William M. Roth

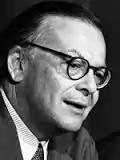
Portrait of William Roth

William Matson Roth (September 3, 1916 – May 29, 2014) was an American shipping executive, special ambassador for trade, member of the ACLU executive committee, and Regent for the University of California. He is credited with the preservation of Ghirardelli Square in San Francisco.